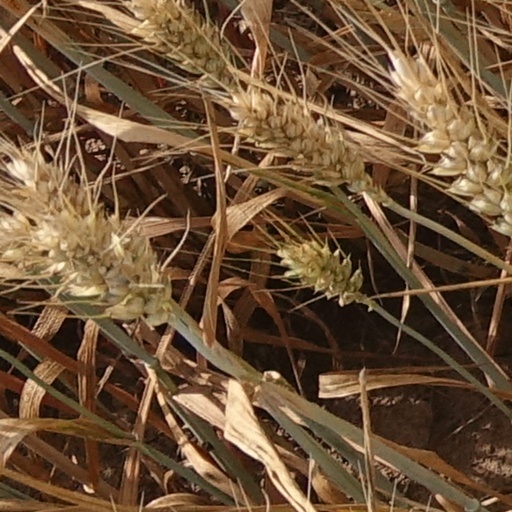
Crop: wheat